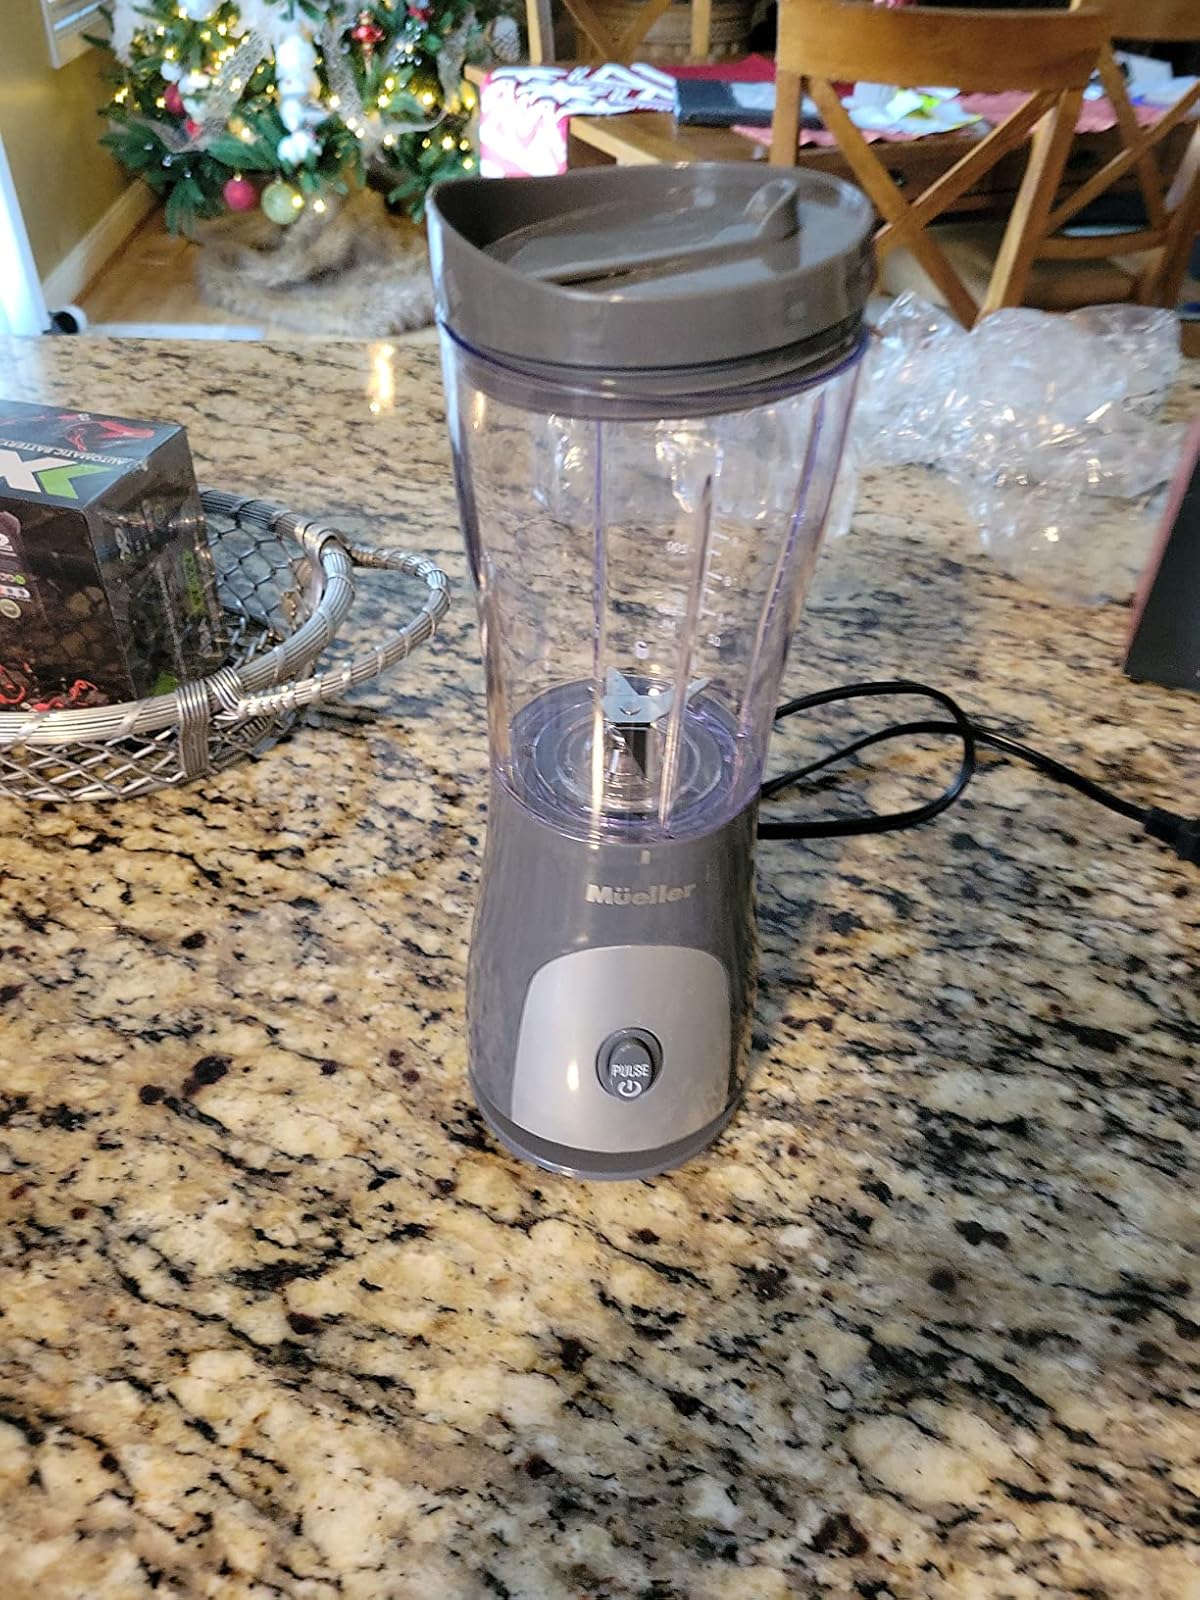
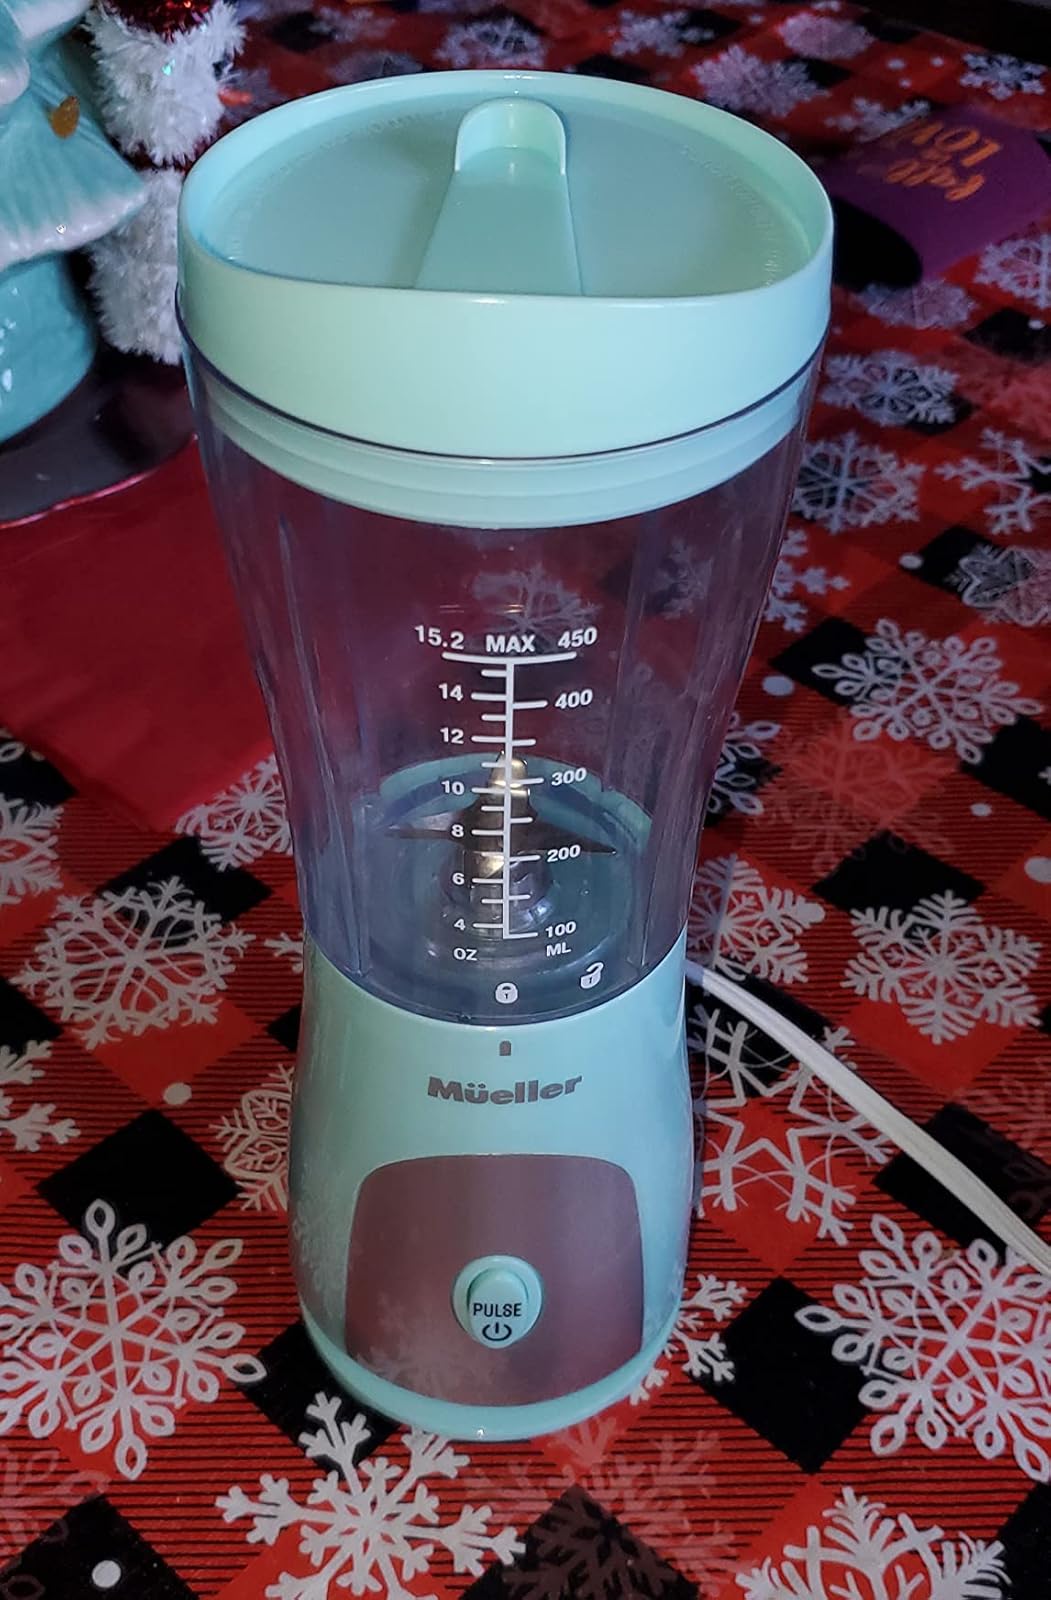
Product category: items_blender
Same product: no